Watanabe

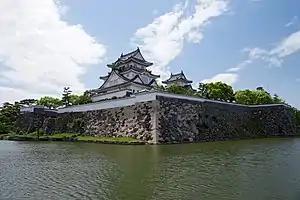
Dungeon of Kishiwada castle

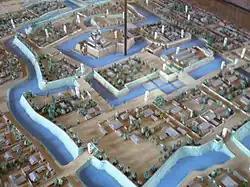
Reconstitution model of Kishiwada Castle

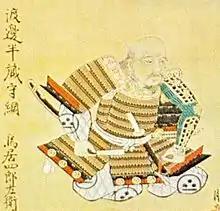
Watanabe Moritsuna, Lord of Terabe castle, and General of the Shogun Tokugawa Ieyasu

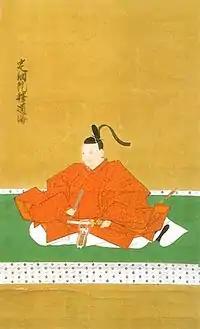
Watanabe Sadatsuna (1668-1715), fifth head of the Hanzo Watanabe branch, Karō (Chief retainer) of the Owari Tokugawa, Lord of Terabe estate and Hida no Kami (Governor of Hida province)

Besides the mainstream of Watanabe, the Matsuura branch, had the title of "Daimyō" (Grand feudal Lords) of Hirado Domain (Hizen Province) until 1868, were the most famous and flourished branch, and had a revenue of 61,700 koku. The territories of the Lords of Hirado included the Province of Iki (with the County of Iki (11 villages), and the County of Ishida (11 villages)); in the Province of Hizen : the County of Matsuura (47 villages), and 7 villages in the County of Sonogi.